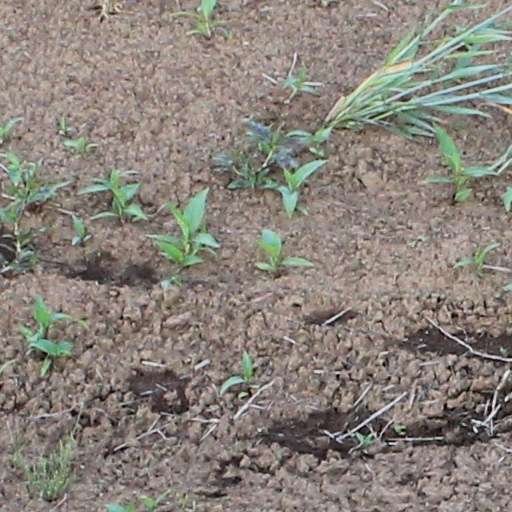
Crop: wheat